Central Avenue (Los Angeles)

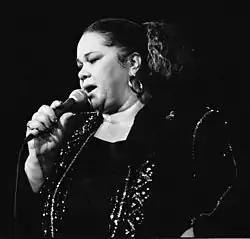
Etta James.

Jefferson High School, located south east of Downtown Los Angeles, served as a school to a community that not only was located at the heart of South Central’s jazz scene at the time (in the 1930s), but also one that nurtured Jazz affluent students. These students, who would later go on to establish themselves as either jazz/blues artists/singers, would follow robust music curriculum, which included courses in music theory, music appreciation, harmony, counterpoint, orchestra, band and choir. Many of Central Avenue’s most accomplished jazz, blues, and bebop players were graduates of this public high school just off the Avenue. The origin of jazz in Los Angeles has been attributed to a number of musicians who moved there from New Orleans. Nightclubs became the physical manifestation of jazz music, and these were mainly located along Central Avenue from Little Tokyo to Watts. The school produced many prominent musicians, including Etta James, Curtis Williams, Big Jay McNeely, and Richard Berry.